D. H. Lawrence

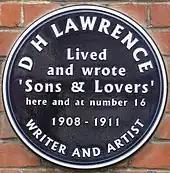
Commemorative plaque in Colworth Road, Croydon, south London

Shortly after the final proofs of his first published novel, "The White Peacock", appeared in 1910, Lawrence's mother died of cancer. The young man was devastated, and he was to describe the next few months as his "sick year". Due to Lawrence's close relationship with his mother, his grief became a major turning point in his life, just as the death of his character, Mrs. Morel, is a major turning point in his autobiographical novel "Sons and Lovers", a work that draws upon much of the writer's provincial upbringing. Essentially concerned with the emotional battle for Lawrence's love between his mother and "Miriam" (in reality Jessie Chambers), the novel also documents Lawrence's (through his protagonist, Paul) brief intimate relationship with Chambers that Lawrence had finally initiated in the Christmas of 1909, ending it in August 1910. The hurt this caused Chambers and, finally, her portrayal in the novel, ended their friendship; after it was published, they never spoke again.